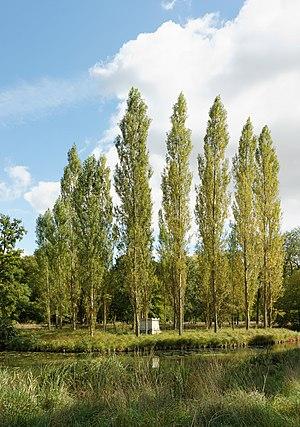
île des Peupliers, dans le parc Jean-Jacques-Rousseau à Ermenonville
L'île des Peupliers fait partie du parc Jean-Jacques-Rousseau à Ermenonville dans le département de l'Oise.